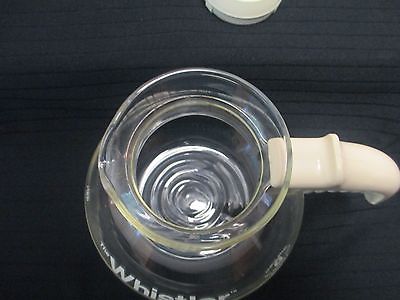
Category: kettle